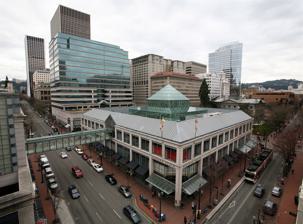
Building: Pioneer Place
Country: United States of America
Year built: 1990
For the former Pioneer Place in Seattle, Washington , see Pioneer Square, Seattle, Washington . Shopping mall in Oregon, United States Pioneer Place Location Portland, Oregon , United States Coordinates 45°31′06″N 122°40′38″W / 45.5183°N 122.6773°W / 45.5183; -122.6773 Opening date 1990 (constructed c. 1987-1990 ) Developer The Rouse Company Management General Growth Properties Owner General Growth Properties No. of stores and services 100 No. of anchor tenants 1 Total retail floor area 369,000 sq ft (34,300 m 2 ) No. of floors 5 Parking 200 Public transit access Pioneer Place MAX light rail station on SW 5th Avenue and three other MAX Light Rail stations one block away at Pioneer Courthouse Square ; Several bus lines on the Portland Mall Website pioneerplace .com Pioneer Place is an upscale, urban shopping mall in downtown Portland, Oregon . It consists of four blocks of retail, dining, parking, and an office tower named Pioneer Tower . The mall itself is spread out between four buildings, interconnected by skywalks or underground mall sections. The footprint of the entire complex consists of four full city blocks, bisected by SW Yamhill and Fourth, bounded north-south by SW Morrison and Taylor Streets and east-west by SW Third and Fifth Avenues. In 2014, Pioneer Place was the third-highest selling mall in the United States based on sales per square foot, sitting just behind Bal Harbour Shops and The Grove at Farmers Market . History Exterior of Pioneer Place Pioneer Place I began construction in 1988 and opened in 1990. Buildings demolished to clear the site for the mall included the Corbett Building , an office building constructed in 1907. The development was built in two phases, the names of which are reflected in the names of the two main mall buildings. Pioneer Place I, or The "Atrium Shops"/Zone A, opened in 1990 and was developed with assistance from the Portland Development Commission . Pioneer Place II, or The "Rotunda Shops"/Zone B, is located across Fourth Avenue to the east. Construction on Pioneer Place II began in 1998, and at the time was to add 150,000 square feet (14,000 m 2 ) at a cost of around $60 million. Saks Fifth Avenue closed its store at the mall in 2010, with H&M taking over the portion that had been Saks men's store later that year. The remaining parts of the Saks footprint was demolished in 2012 to make way for a new Apple Store and a Yard House restaurant. In 2016, Pioneer Place started their renovations, and completed the renovation in 2018. In February 2017, shared workspaces provider WeWork signed a lease to take 30,000 square feet (2,800 m 2 ) of space, one of their first leases in a mall. Amenities The Atrium Shops (interior) The center has 356,154 square feet (33,087.8 m 2 ) of space and 66 stores. Pioneer Place I and II contain four levels, including a basement level. The top floor of Pioneer Place II houses a Regal Cinemas theater. Cascades , the food court, is located underground below Pioneer Tower / Zone C , which also connects to a parking garage. That parking garage, located to the south, also contains retail space, home to Tiffany & Co. The northern lower above-ground levels of the block with Pioneer Tower housed Saks Fifth Avenue. Public transit Pioneer Place I faces the Fifth Avenue section of the Portland Transit Mall , served by several TriMet bus routes and MAX Light Rail . It is served by all five lines of the MAX system, with its Fifth Avenue side being across the street from the Pioneer Place/5th Avenue station (southbound service), and with the Pioneer Courthouse/6th Avenue station (northbound service) and "Pioneer Square" stations (eastbound and westbound service) being only one block away. Pioneer Place II is similarly only one block away from the Third Avenue station . Since its opening in 1990, building I had been flanked by directly adjacent MAX stations on Morrison and Yamhill Streets. The two stations were closed in 2020 in order to reduce travel time for MAX riders through downtown and to the close proximity of other stations on the same MAX lines. See also List of shopping malls in Oregon References